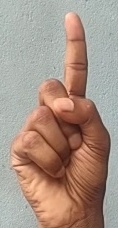
ASL sign: 1